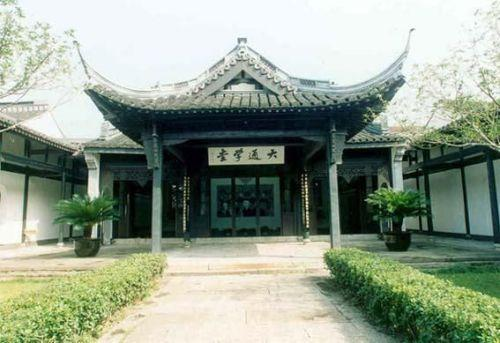
地标名称：大通学堂
所在城市：绍兴市·越城区